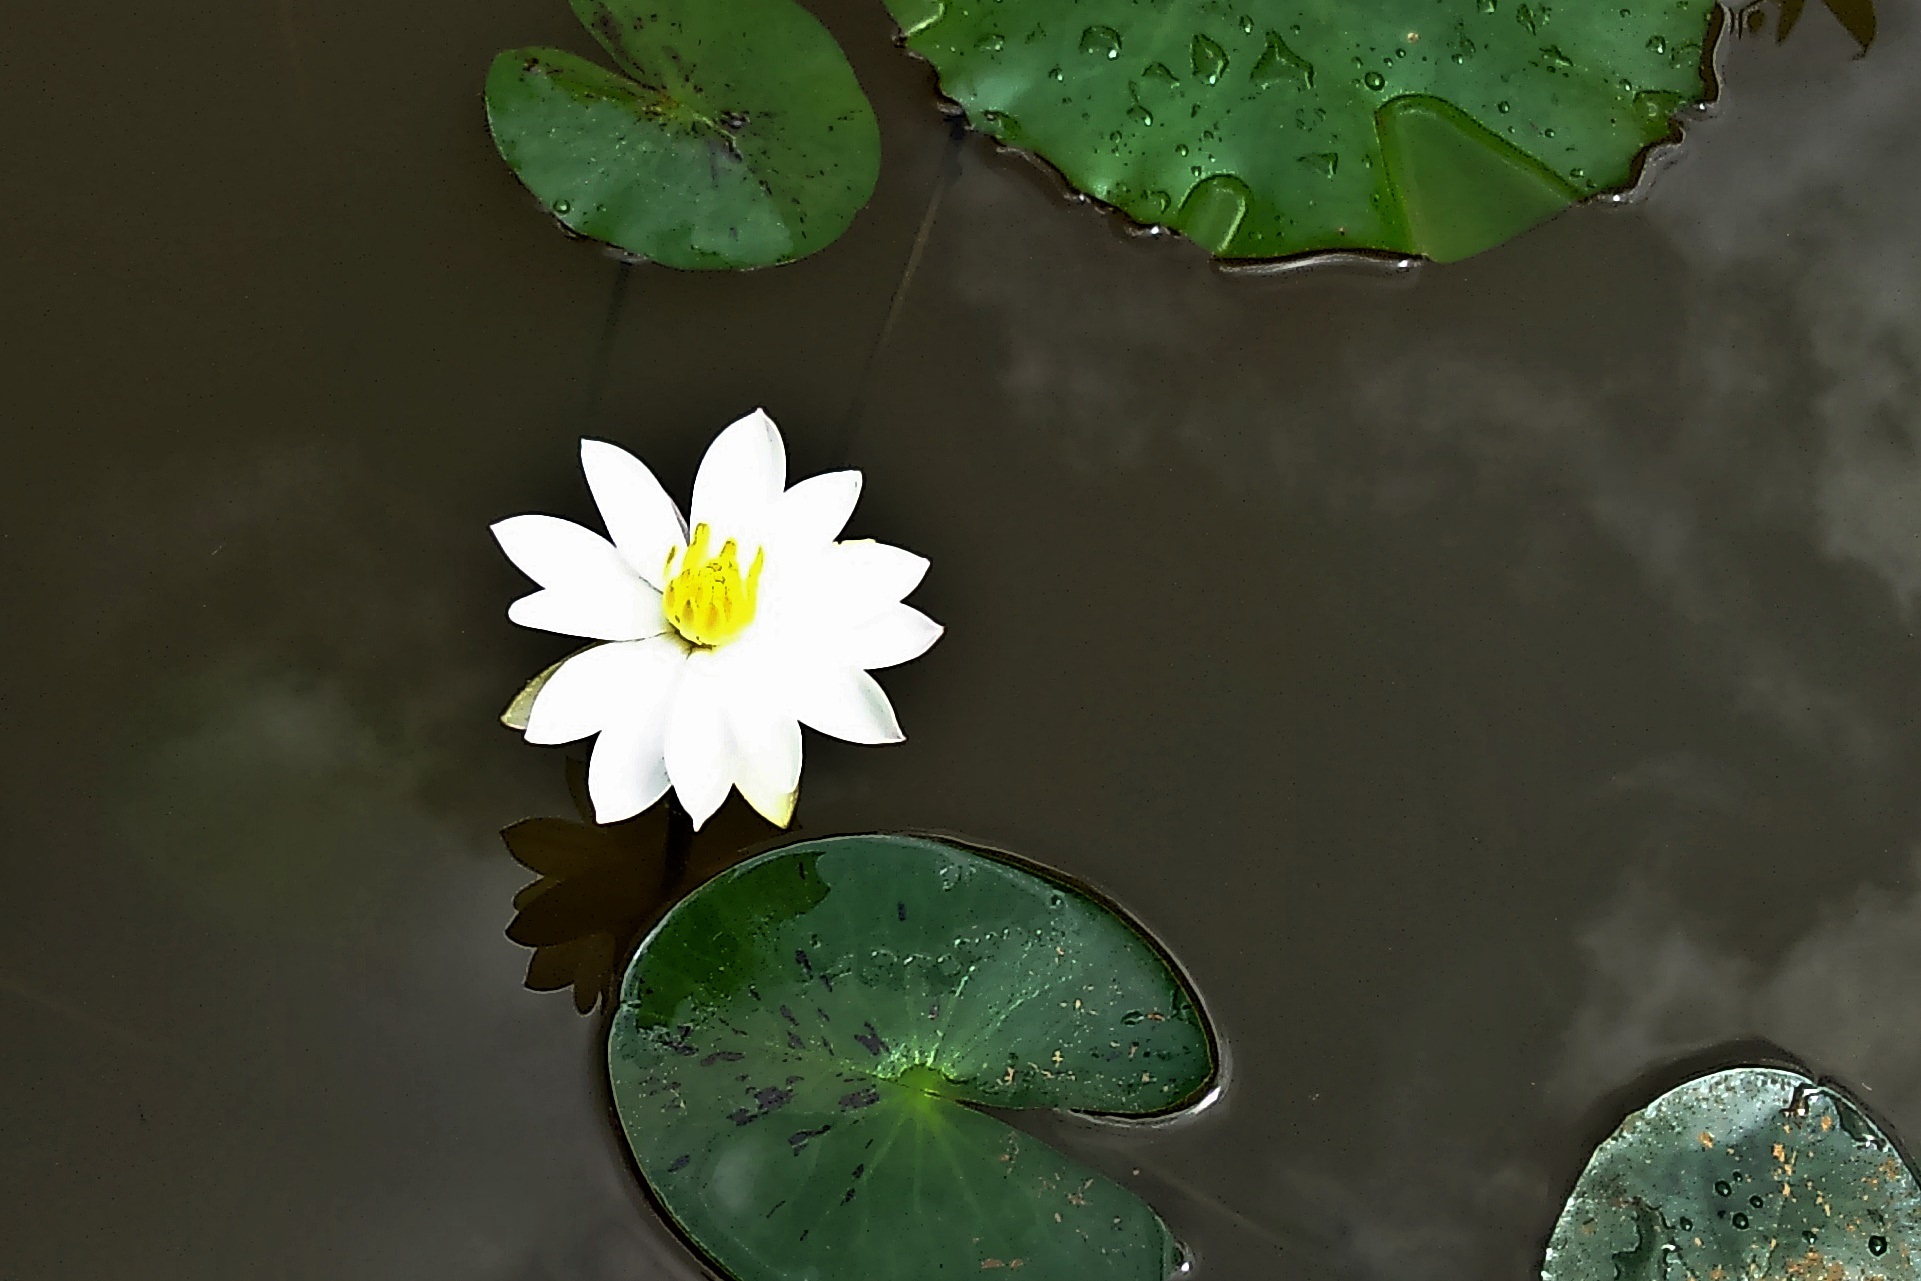
nature, blossom, plant, white, sunlight, leaf, flower, petal, bloom, floral, green, botany, dharwad, flora, botanical, elegant, india, lily, waterlily, macro photography, flowering plant, land plant